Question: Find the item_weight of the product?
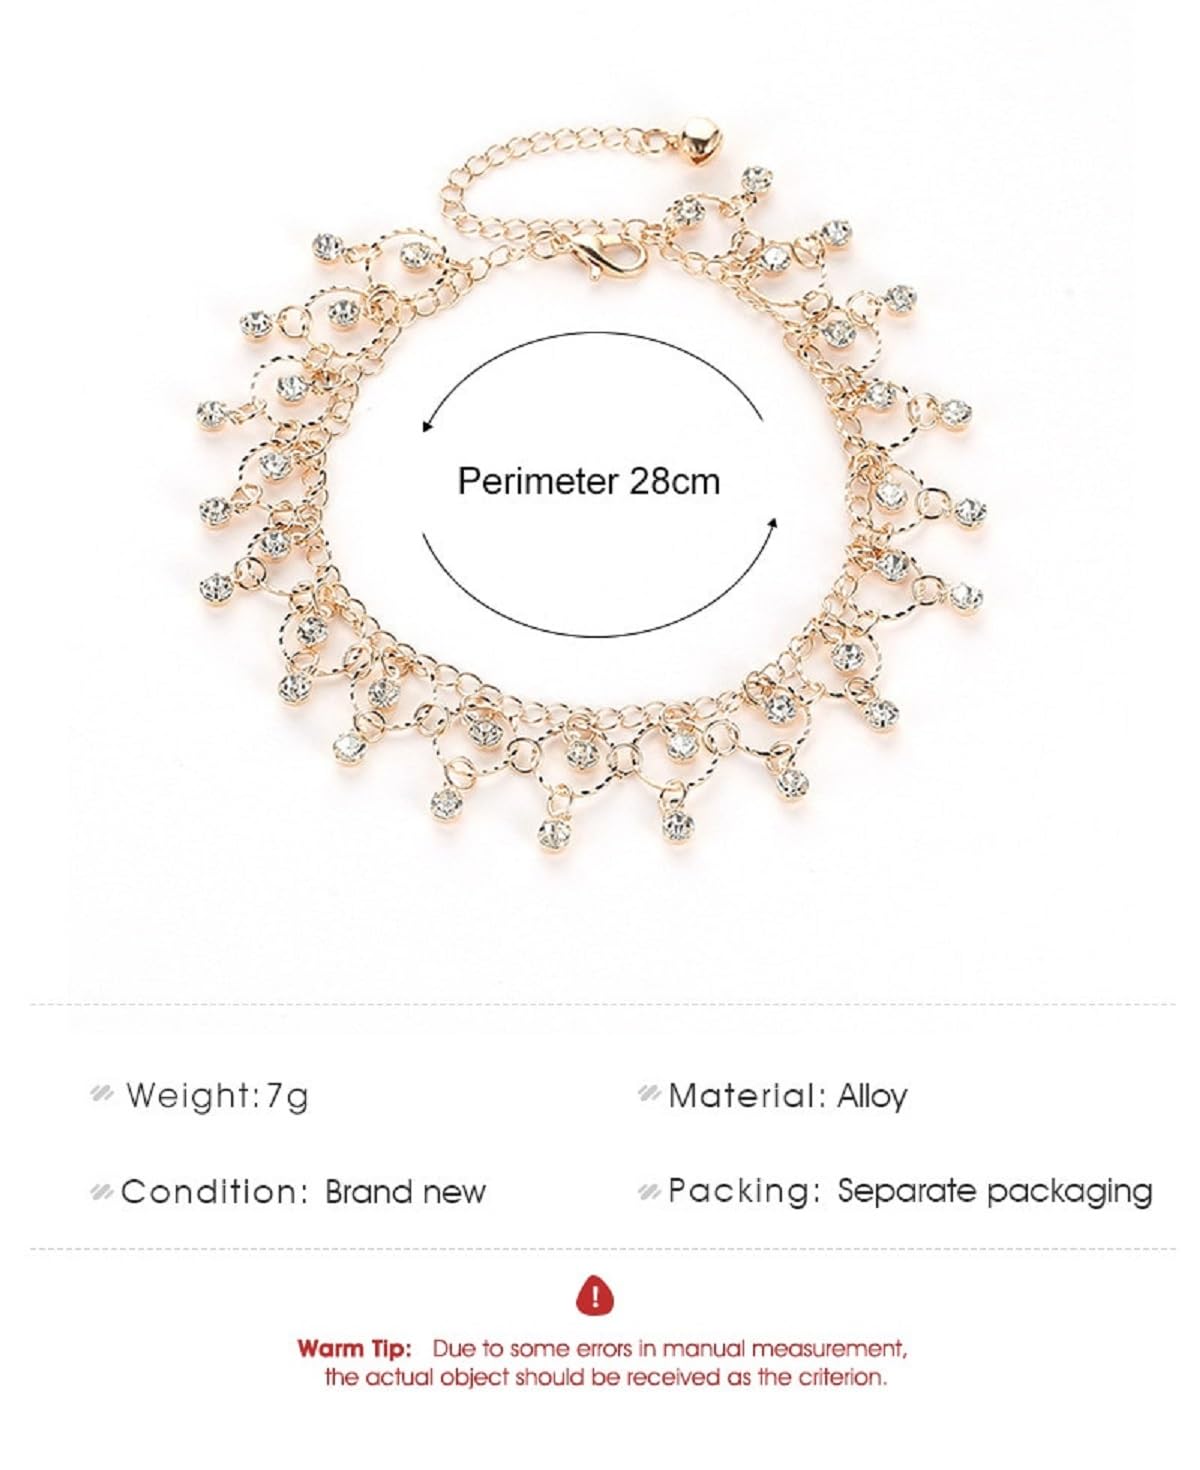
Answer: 7.0 gram